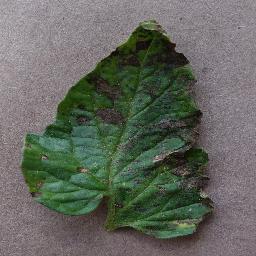
Label: Tomato___Early_blight